Petula Clark

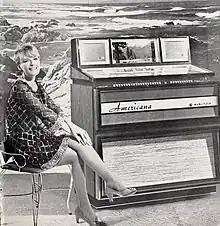
Clark on the cover of "Cash Box", 5 November 1966

By 1964 Clark's British recording career was foundering. Composer/arranger Tony Hatch, who had been assisting her with her work for Vogue Records in France and Pye Records in the UK, flew to her home in Paris with new song material he hoped would interest her, but she found none of it appealing. Desperate, he played for her a few chords of an incomplete song that had been inspired by his recent first trip to New York City. Upon hearing the melody, Clark told him that if he could write lyrics as good as the melody, she wanted to record the tune as her next single—"Downtown". Hatch has subsequently denied originally offering "Downtown" to the Drifters.